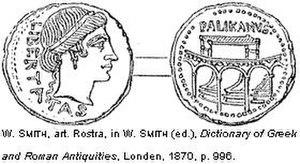
Les Rostres républicains ou Rostres antiates servent durant la République aux orateurs pour s'adresser aux assemblées qui se réunissent sur le Comitium de Rome, cœur politique de la ville.
L'édicule de la Concorde est un petit sanctuaire ou autel en bronze dédié à la déesse Concordia et situé sur le Forum Romain, à Rome.
Les Rostres sont dans la Rome antique des tribunes aux harangues qui servent aux magistrats et aux orateurs pour s'adresser aux assemblées et à la foule.
Dans cette liste des édifices du Forum Romain sont recensés tous les monuments qui ont été construits sur et autour de l'esplanade du Forum, depuis la fondation de la ville jusqu'au début du VIIᵉ siècle, ainsi que les églises chrétiennes édifiées ou aménagées dans des bâtiments antiques depuis le VIᵉ siècle.